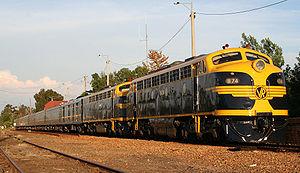
La classe B est la première série de locomotives diesel de ligne australienne. Contrairement aux motrices américaines dont elles dérivent, les classe B disposent de deux cabines d'extrémité perchées sur des capots proéminents, capots qui leur valent le surnom de « nez de bulldogs » comme leurs consœurs américaines du type B et F.